G.B.H. (TV series)

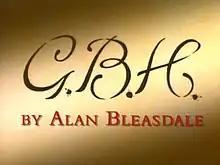

G.B.H. is a seven-part British television drama written by Alan Bleasdale shown in the summer of 1991 on Channel 4. Described by Bleasdale as "one caring, liberal madman's odyssey through the appalling farce of life in Britain today", its protagonists are Michael Murray (played by Robert Lindsay), the hard-left Labour leader of a city council in the North of England, and Jim Nelson (played by Michael Palin), the headmaster of a special school. In normal parlance, the initials 'G.B.H.' refer to the criminal charge of grievous bodily harm (i.e. causing someone serious injury). However, Bleasdale claimed in an interview on the DVD that the title is supposed to stand for 'Great British Holiday'.